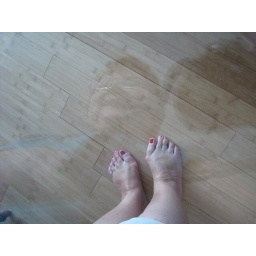
Face reflection in glass table where I can see my feet.